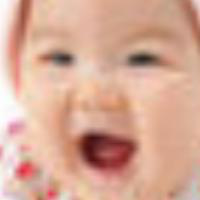
Age group: age 01-10